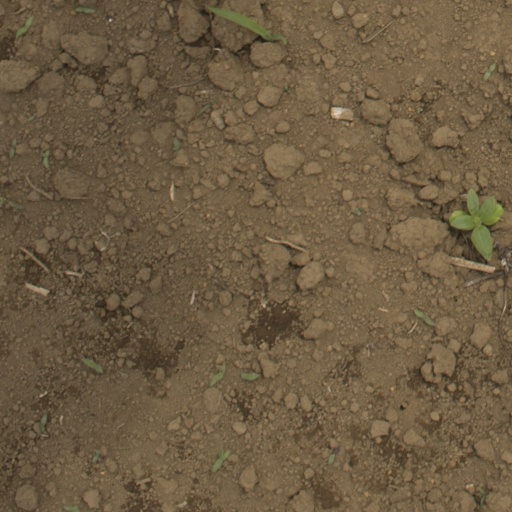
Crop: Jerusalem artichoke